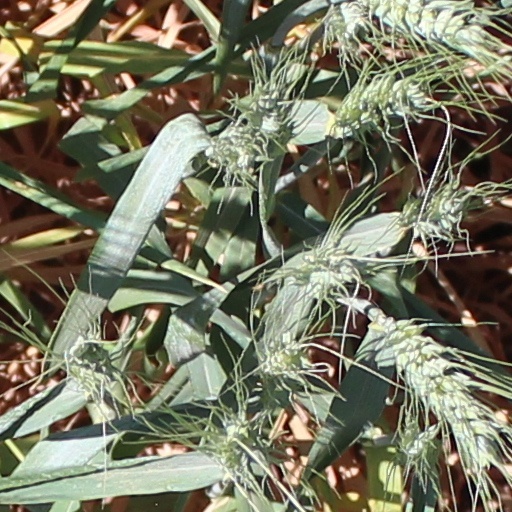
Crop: wheat